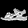
Label: Sandal